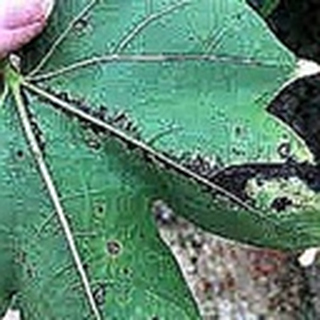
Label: cotton_bacterial_blight